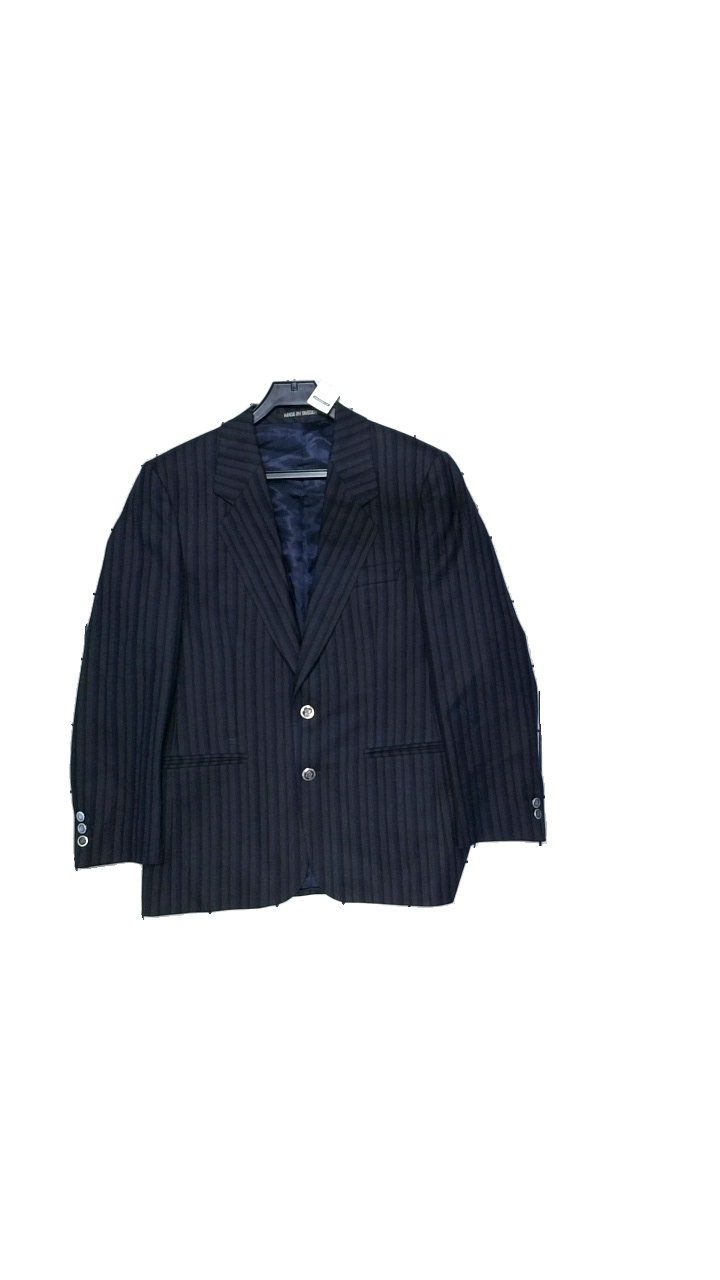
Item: Blazer (Men)
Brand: Made In Sweden
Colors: Grey, Blue, Black
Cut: Regular
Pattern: Striped
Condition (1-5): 4
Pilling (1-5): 2
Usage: Reuse
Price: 100-150